Ya'an

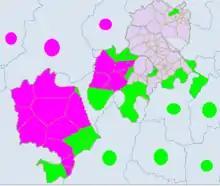
Light green -Yi. Pink -Tibetan.

Ya'an is located at the western edge of the Sichuan Basin and on the upper reaches of the Yangtze, covering the transition between the Chengdu Plain and the Tibetan Plateau. Its latitude ranges from 28° 51′ 10″ — 30° 56′ 40″ N and its longitude from 101° 56′ 26″—103° 23′ 28″ E. Neighbouring prefectures are, starting from the northeast and moving counter-clockwise, Chengdu (NE), Meishan (E), Leshan (SE), Liangshan Yi Autonomous Prefecture (S), Garzê Tibetan Autonomous Prefecture (W), and Ngawa Tibetan and Qiang Autonomous Prefecture (N). With an area of and